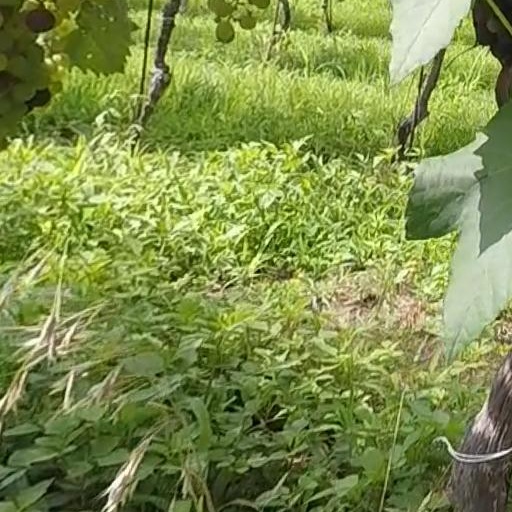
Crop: grape